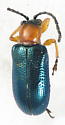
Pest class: cereal_leaf_beetle